Jiba (Tenrikyo)

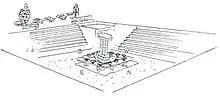
A sketch of the Inner Sanctuary of Tenrikyo Church Headquarters, which contains the "Kanrodai"

The "Kanrodai" (甘露台) is a hexagonal stand that marks the "Jiba". Adherents believe that when the hearts of human beings have been adequately purified through the Service, a sweet dew would fall from the heavens onto a vessel placed on top of the stand.